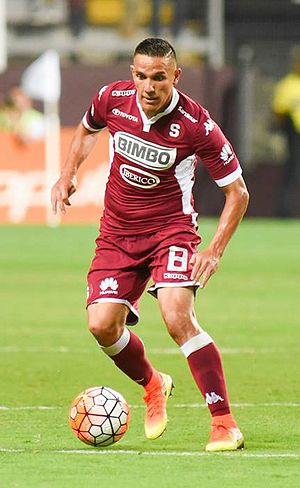
David Guzmán
David Alberto Guzmán Pérez, er en costaricansk fodboldspiller. Han spiller for Portland Timbers i Major League Soccer. Han har tidligere spillet en årrække for Deportivo Saprissa i hjemlandet.